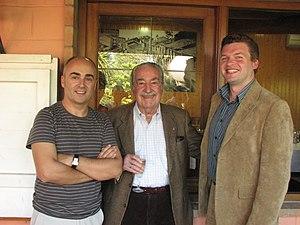
Álvaro Mutis Jaramillo, né le 25 août 1923 à Bogota et mort le 22 septembre 2013 à Mexico, est un poète et romancier colombien. Il est aussi l'auteur de nouvelles et d'essais.